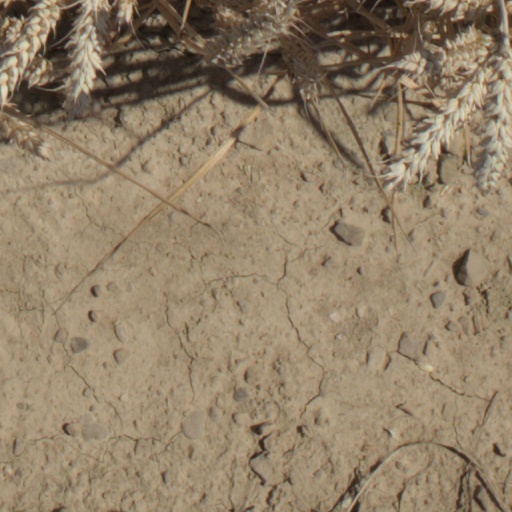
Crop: wheat